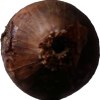
Label: red_onion